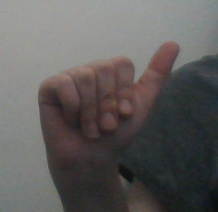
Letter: dhad